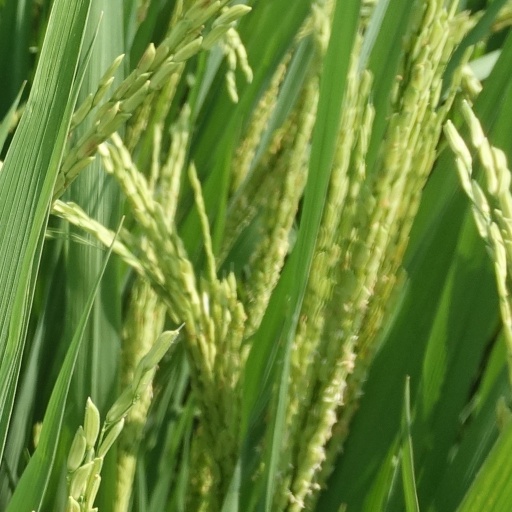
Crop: rice